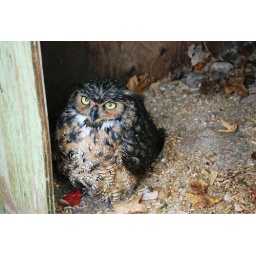
spent the day in dog house